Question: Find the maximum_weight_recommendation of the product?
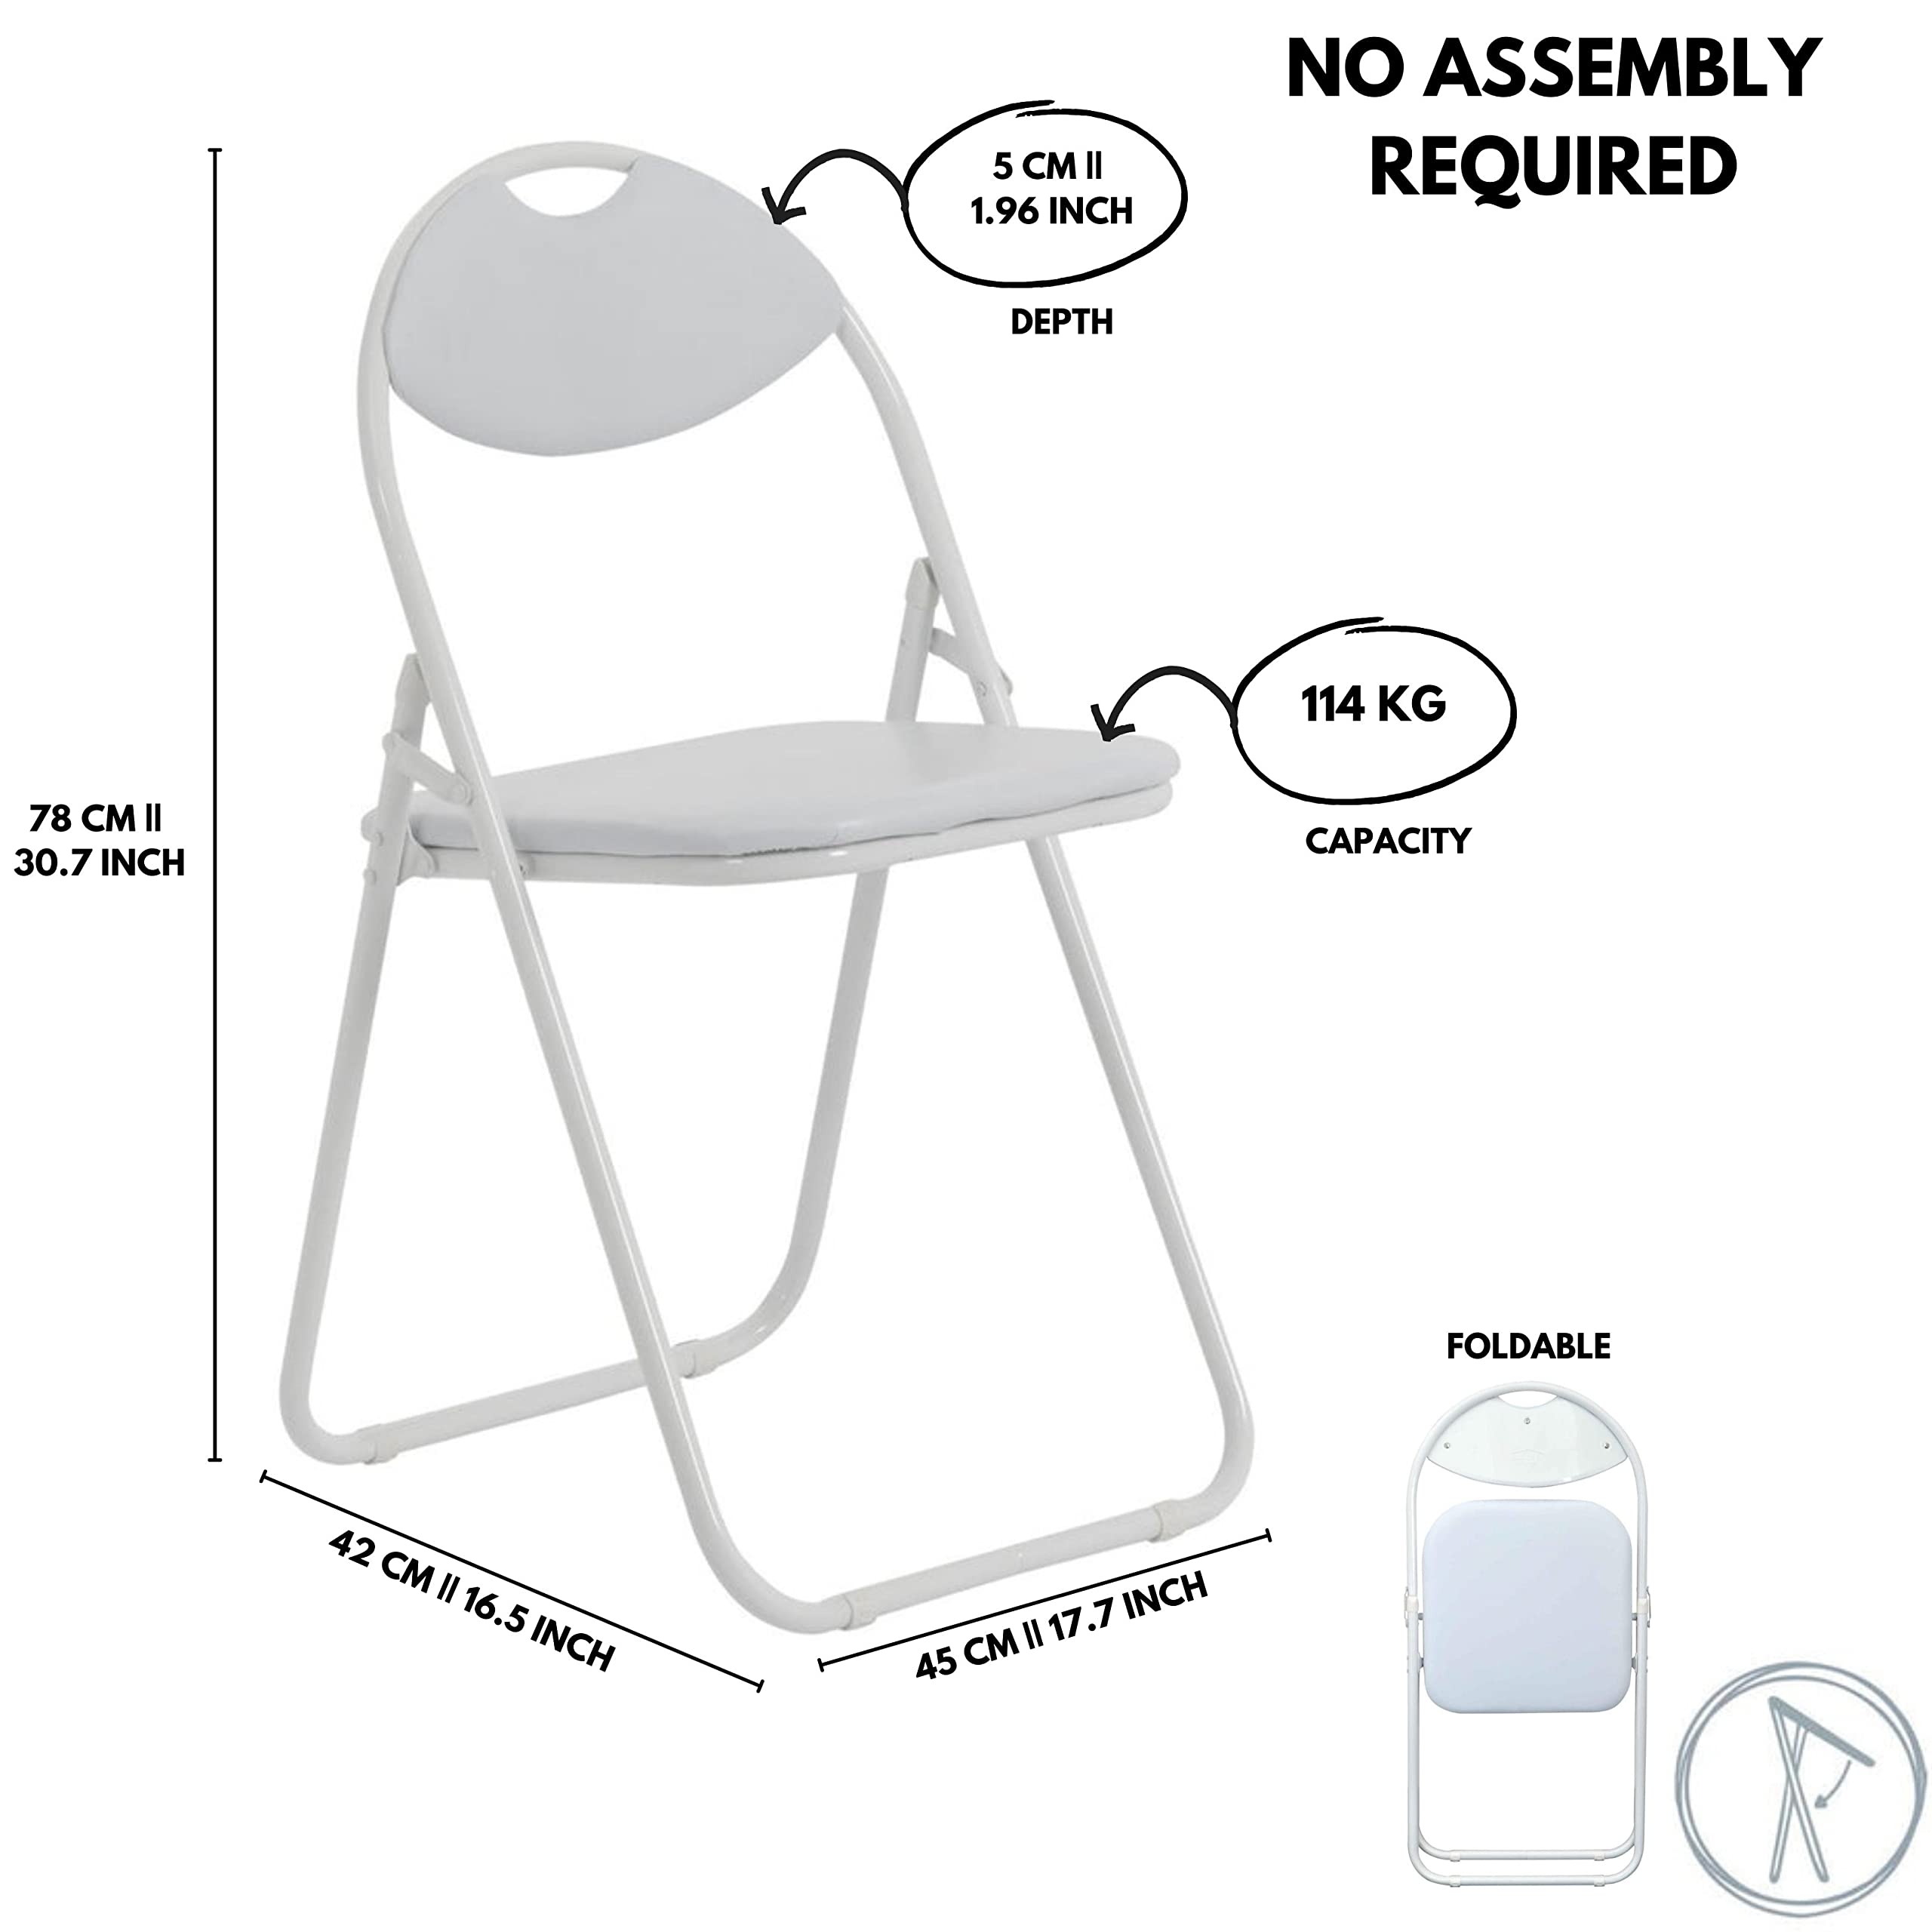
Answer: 114 kilogram